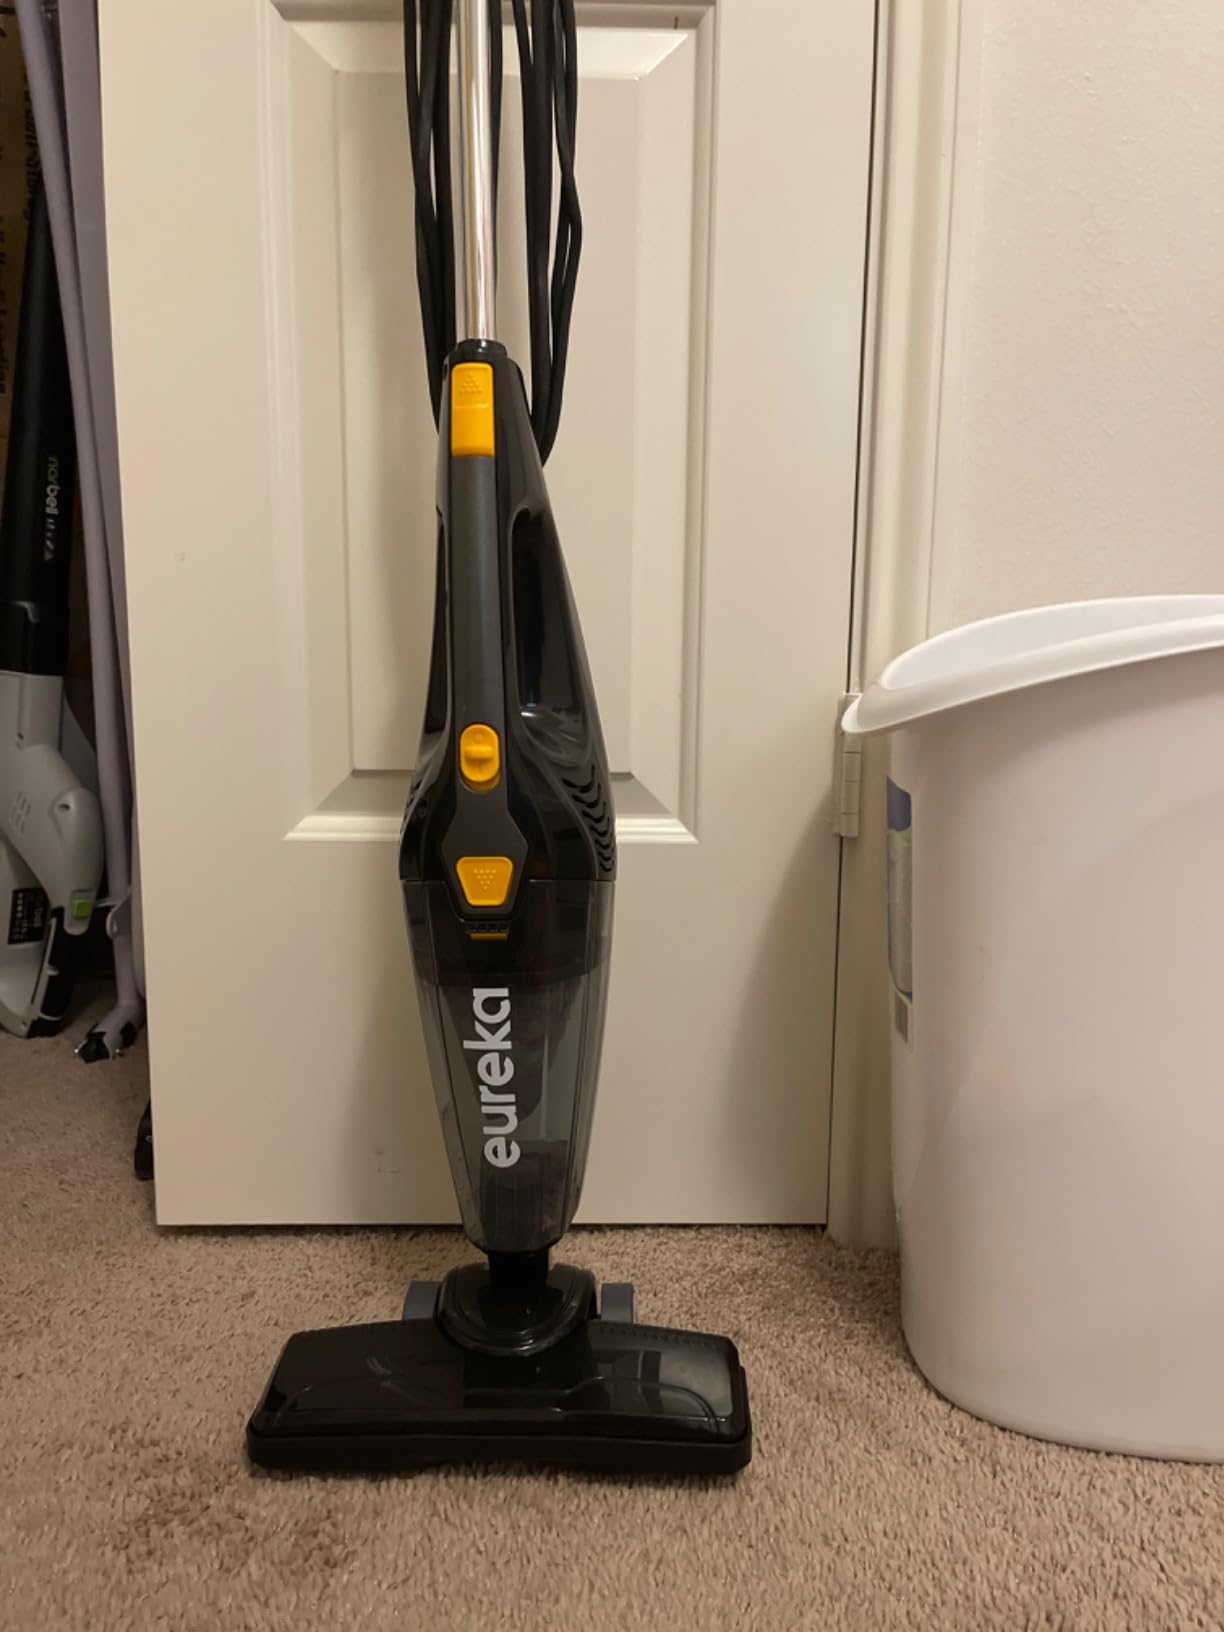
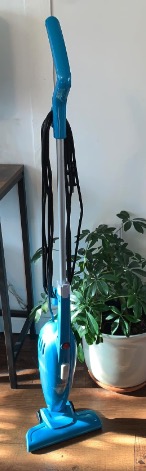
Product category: items_vacuum
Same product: no